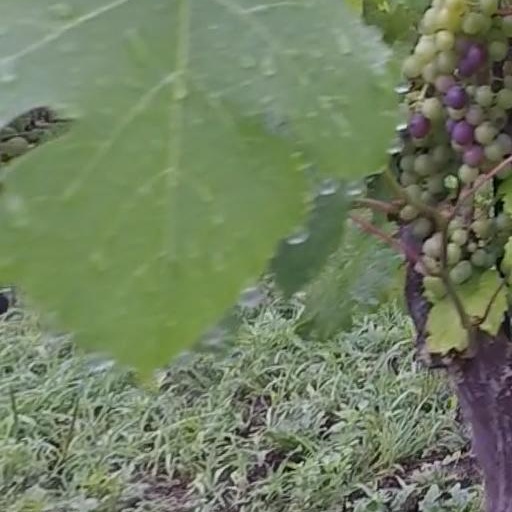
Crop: grape